La Libertad, El Salvador

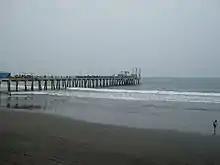
Puerto de La Libertad Pier

"El Puerto de La Libertad" was the first port built in El Salvador. It has evolved into a fishing boat port, a farmers market, and a tourist attraction. Two newer ports in the country have replaced it economically, La Union and Puerto de Acajutla. The original pier was built in 1869, but over time the structure deteriorated and was replaced by a modern structure, which underwent a major renovation in 2003. Fishing boats are lowered into the ocean by a crane located at its end. Local fishermen sell their catch of the day here; seafood on display includes a variety of fish such as snapper, tuna, and rays, as well as squid, shrimp, lobster, blue crabs (popularly known as "jaibas"), clams, and scallops.